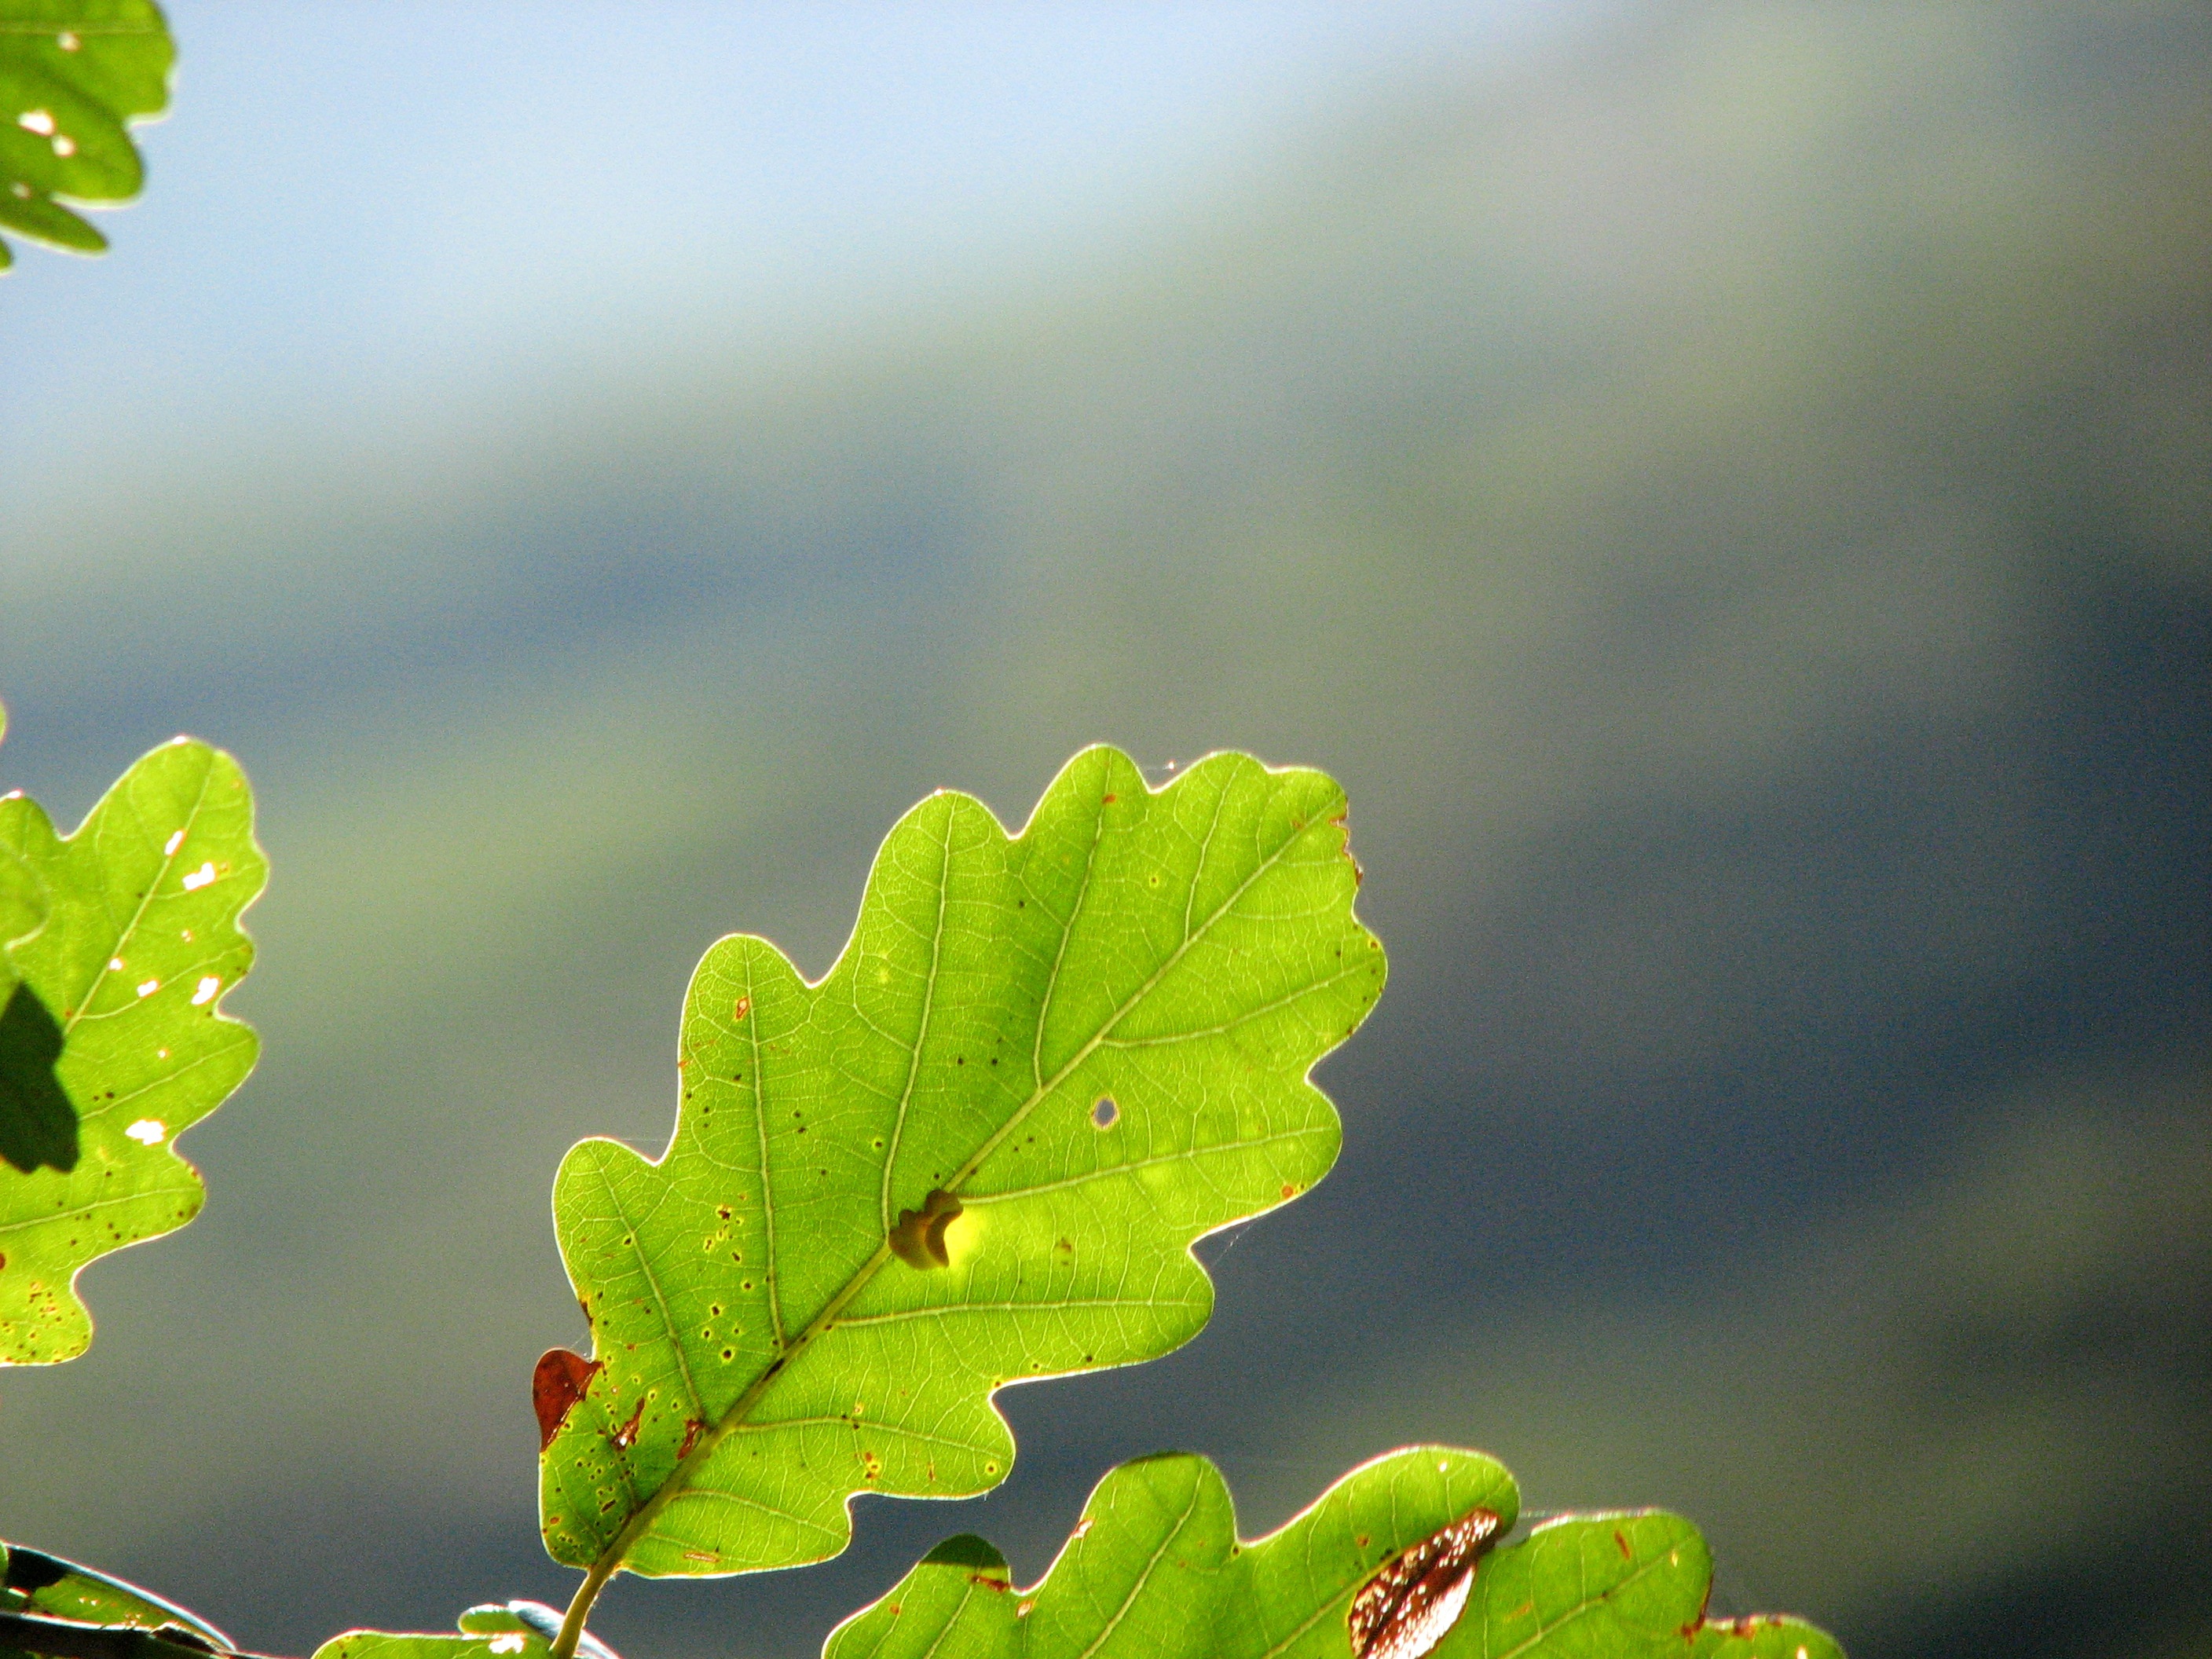
tree, nature, branch, blossom, structure, plant, sunlight, leaf, flower, green, produce, autumn, yellow, flora, close up, oak leaf, shrub, deciduous, oak, oak leaves, light green, macro photography, flowering plant, plant stem, woody plant, land plant